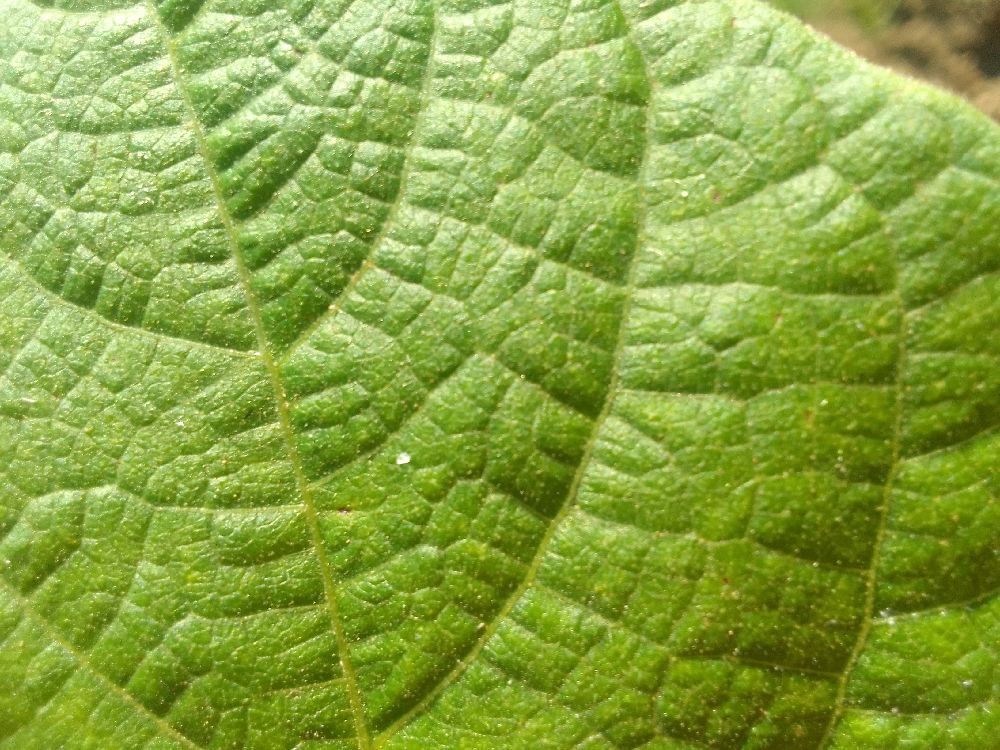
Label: healthy